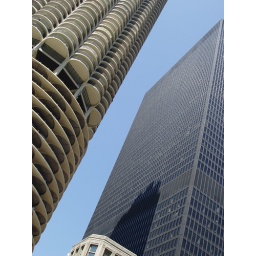
chicago corn cob tower at angle against office building